Viennese cuisine

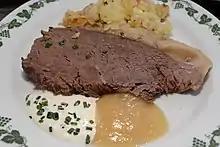
Tafelspitz

The Viennese cooking tradition developed from many different sources: "Viennese cuisine is all about—an eclectic mix of cuisines from Europe and beyond, of all regions and lands that were once part of the monarchy."